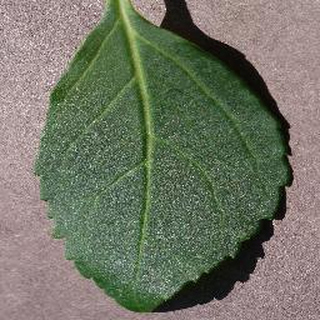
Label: healthy_cherry